Elizabeth Magid

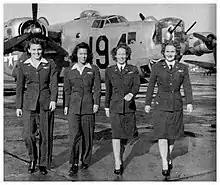
WASP pilots: (left to right) Eloise Huffines Bailey, Millie Davidson Dalrymple, Elizabeth Magid, Clara Jo Marsh Stember, c. 1943.

Elizabeth 'Kit' Magid (née MacKethan, c. 1918 - 23 March 2004) was an American fighter pilot and writer. She was one of 1,074 women in the Women Airforce Service Pilots (WASP). After the death of her best friend and fellow pilot in a B-25 crash, Magid wrote the poem "Celestial Flight", which became a staple at funerals for female pilots. Magid's son, Ken, created the PBS documentary "Women of Courage" about WASPs, their missions, and their second-class treatment by the U.S. military.